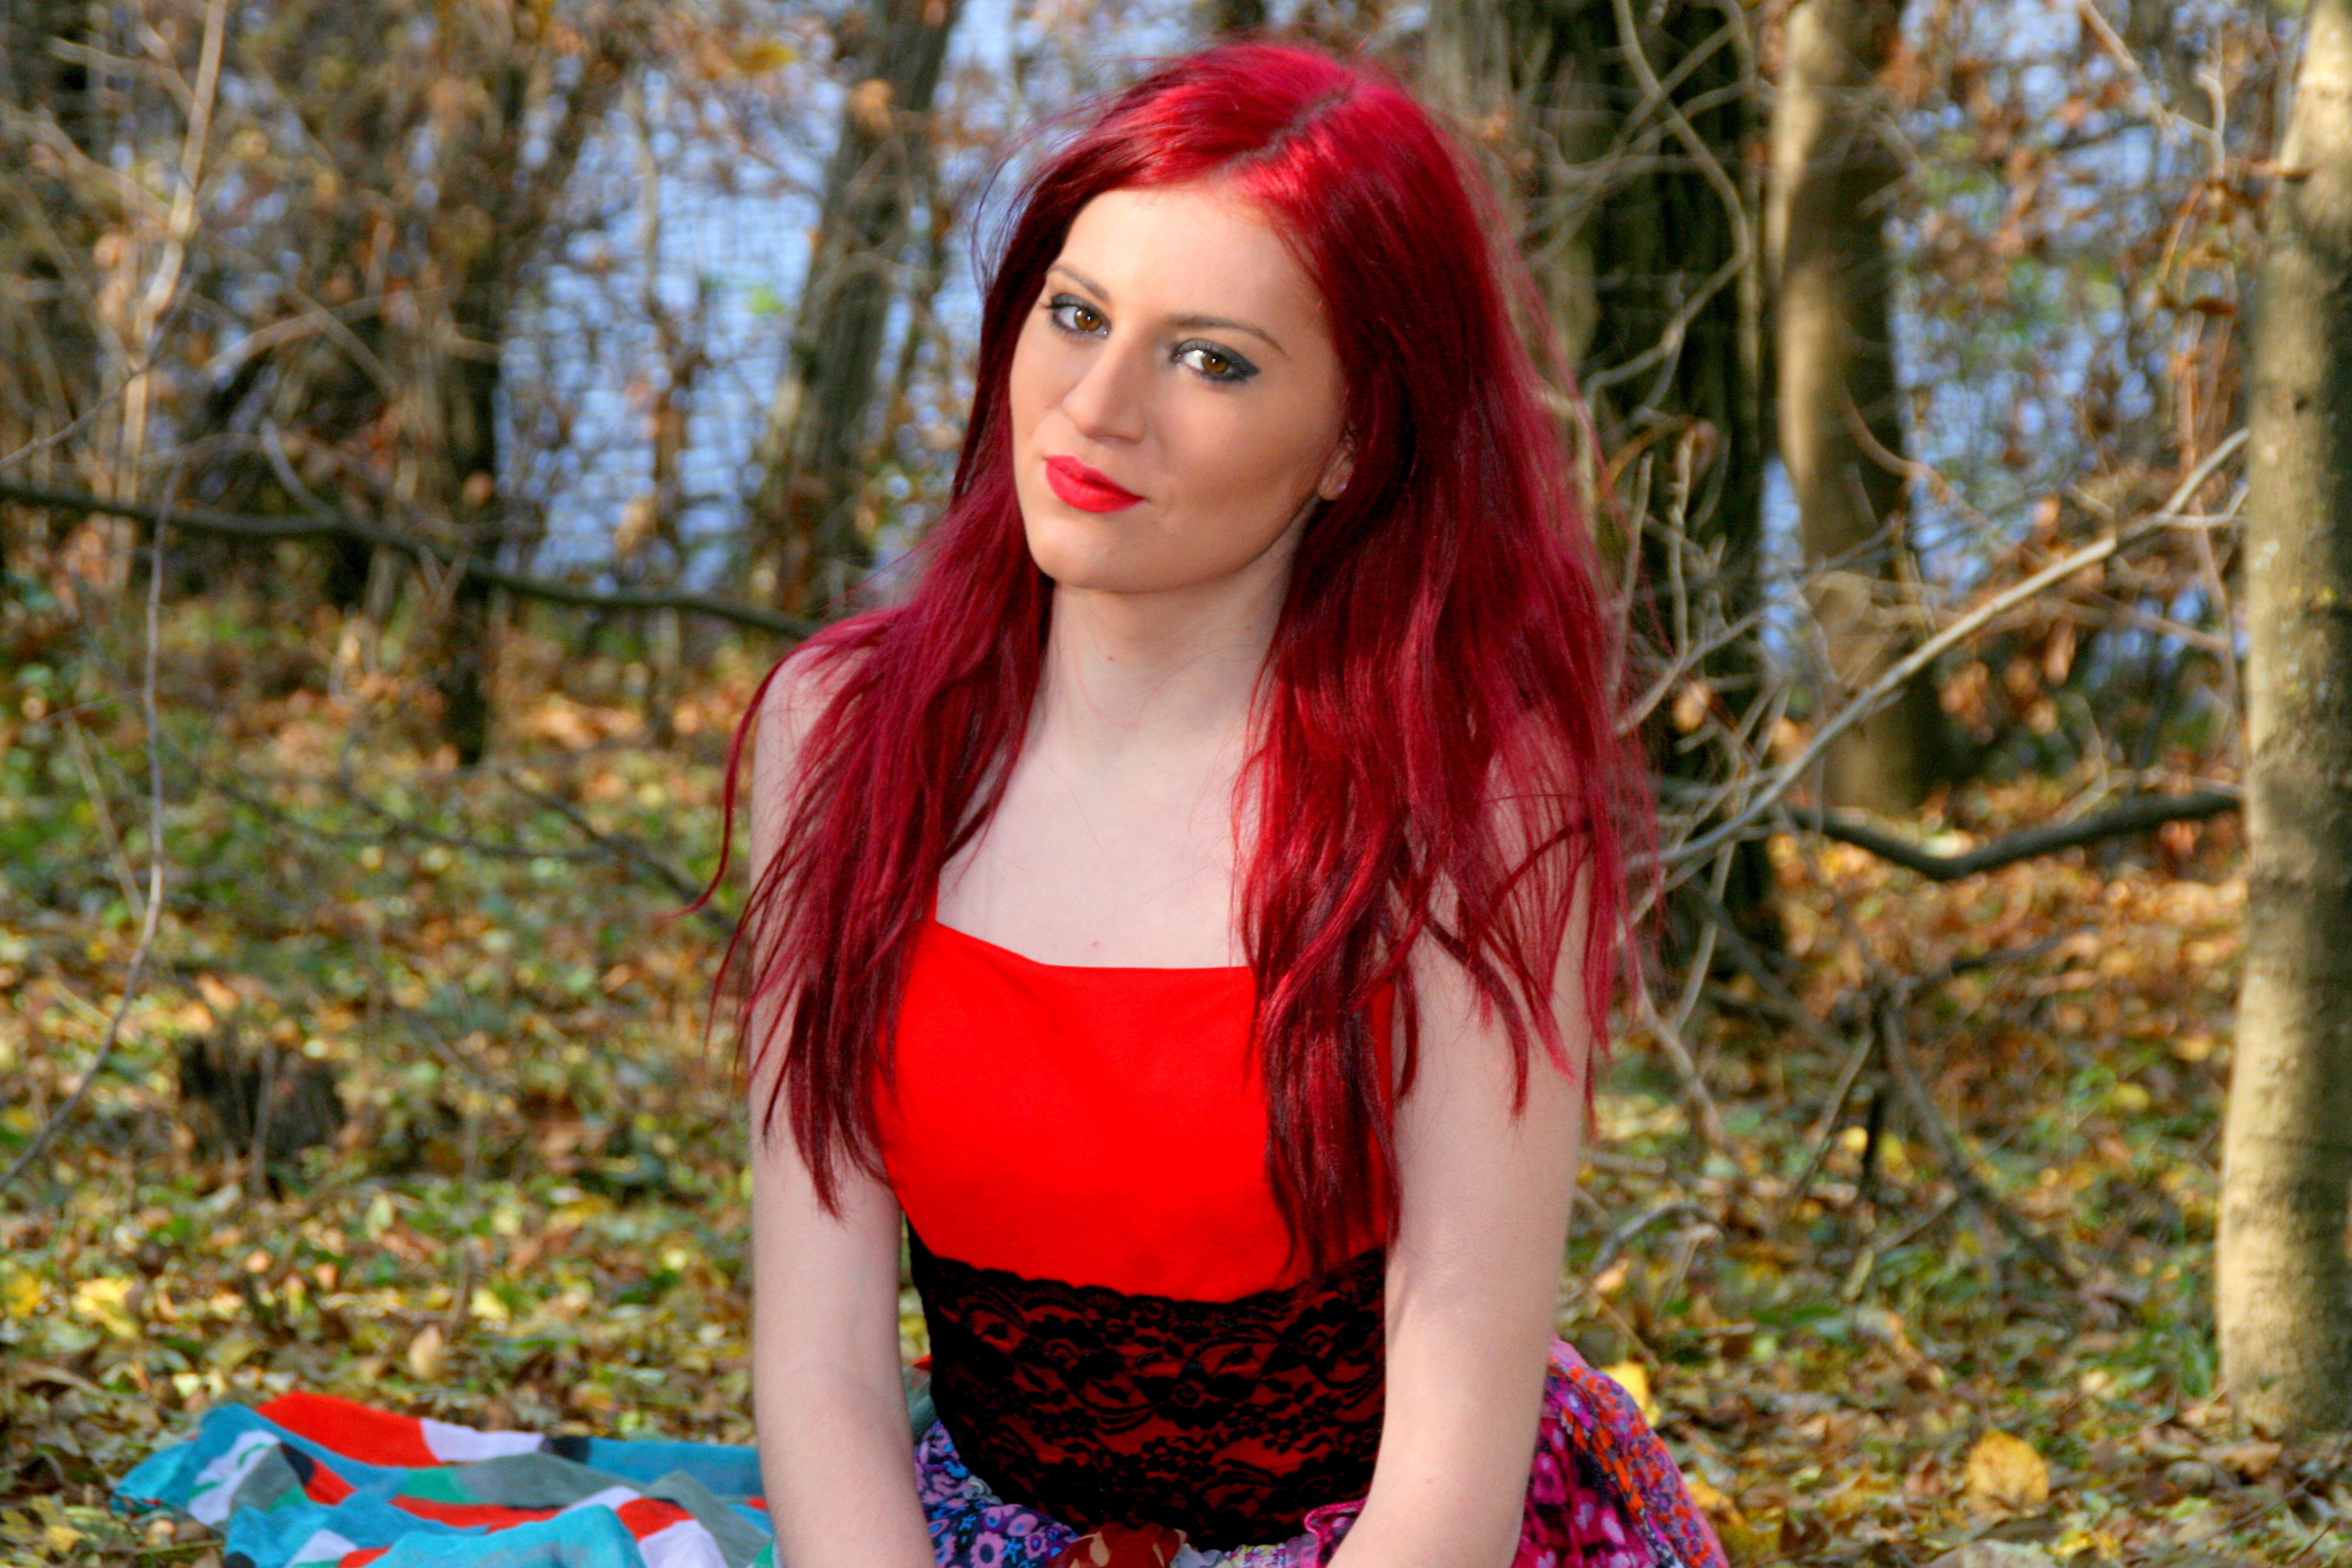
forest, girl, hair, photography, flower, lake, portrait, model, spring, red, color, autumn, fashion, clothing, lady, season, hairstyle, long hair, red hair, dress, eye, beauty, blond, costume, photo shoot, brown eyes, brown hair, portrait photography, human hair color